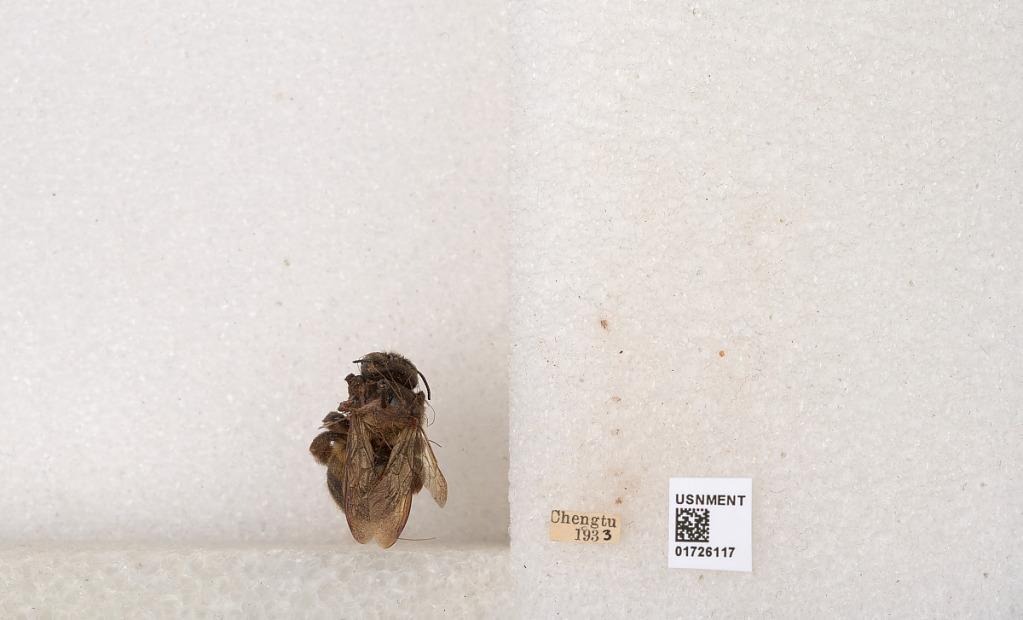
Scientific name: Xylocopa (Mesotrichia) latipes (Drury)
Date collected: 1933-1-1
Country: China
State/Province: Sichuan
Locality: Chengtu
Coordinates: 30.6585, 104.076